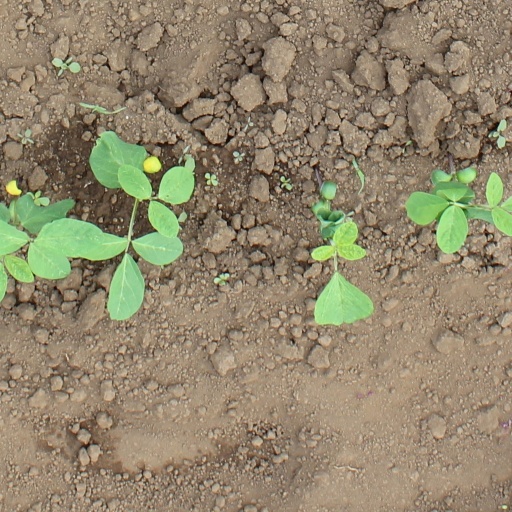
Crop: soybean